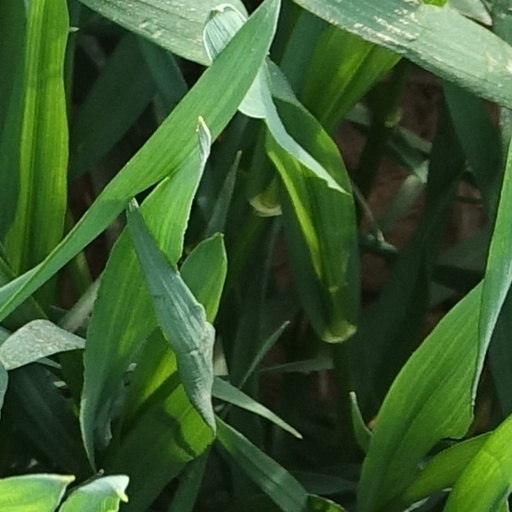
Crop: wheat